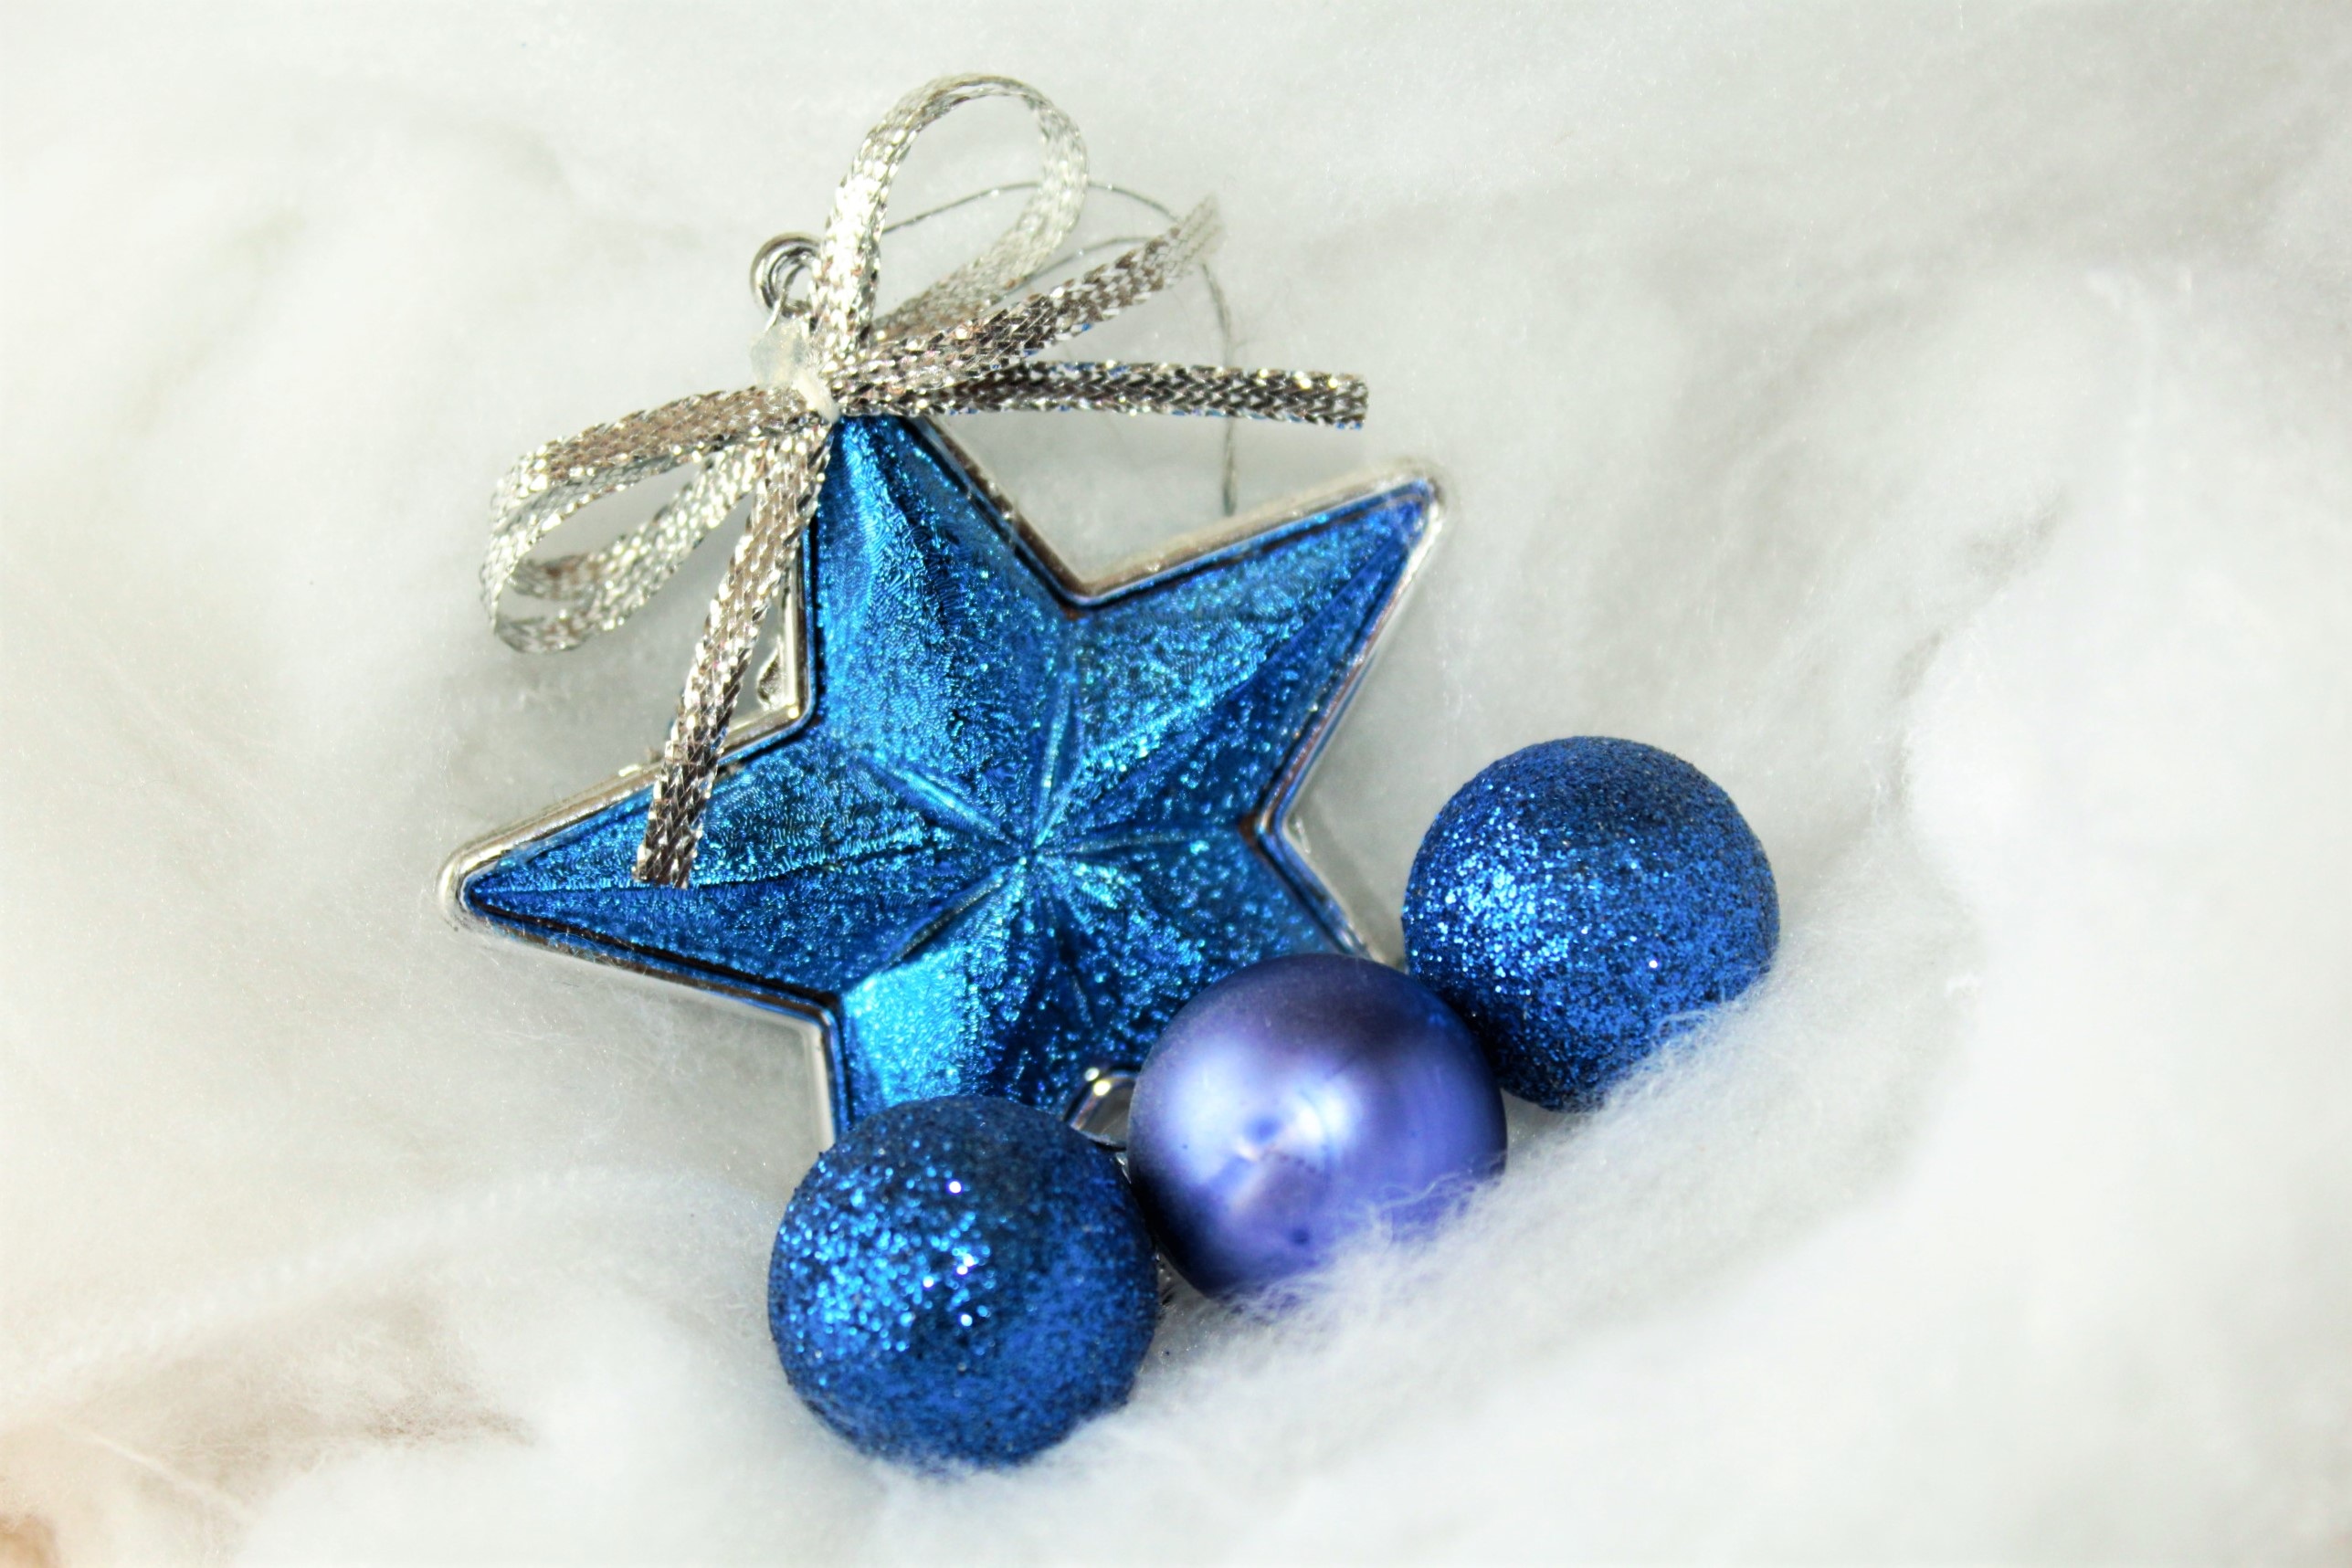
blue, christmas, christmas tree, glitter, christmas decoration, jewellery, ball, beautiful, organ, poinsettia, shiny, pendant, fashion accessory